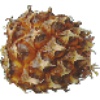
Label: pineapple_mini